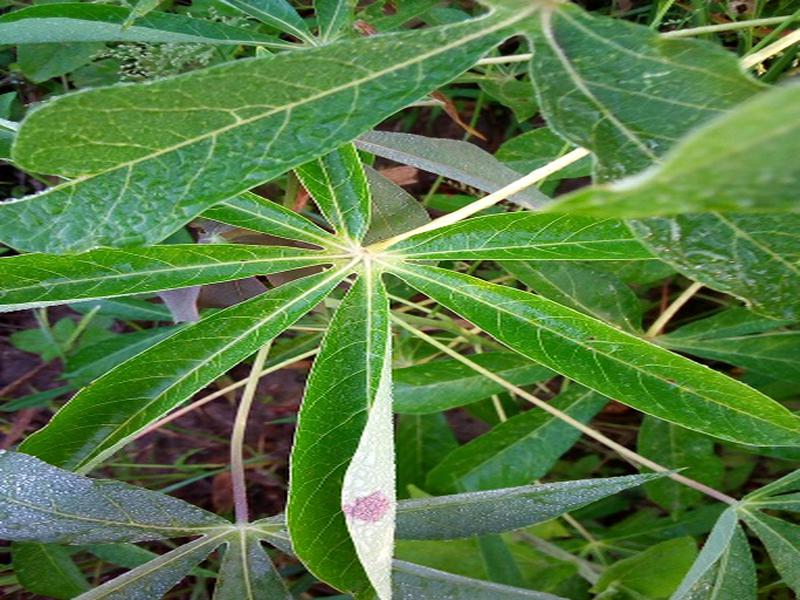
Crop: cassava
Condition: healthy